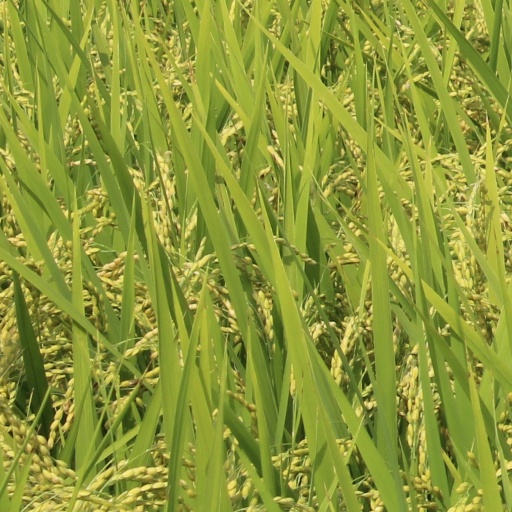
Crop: rice